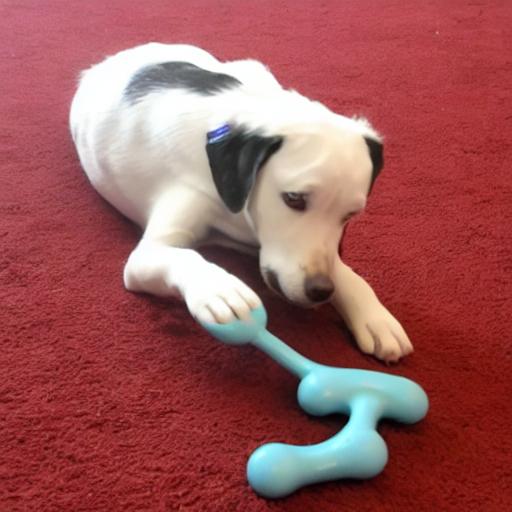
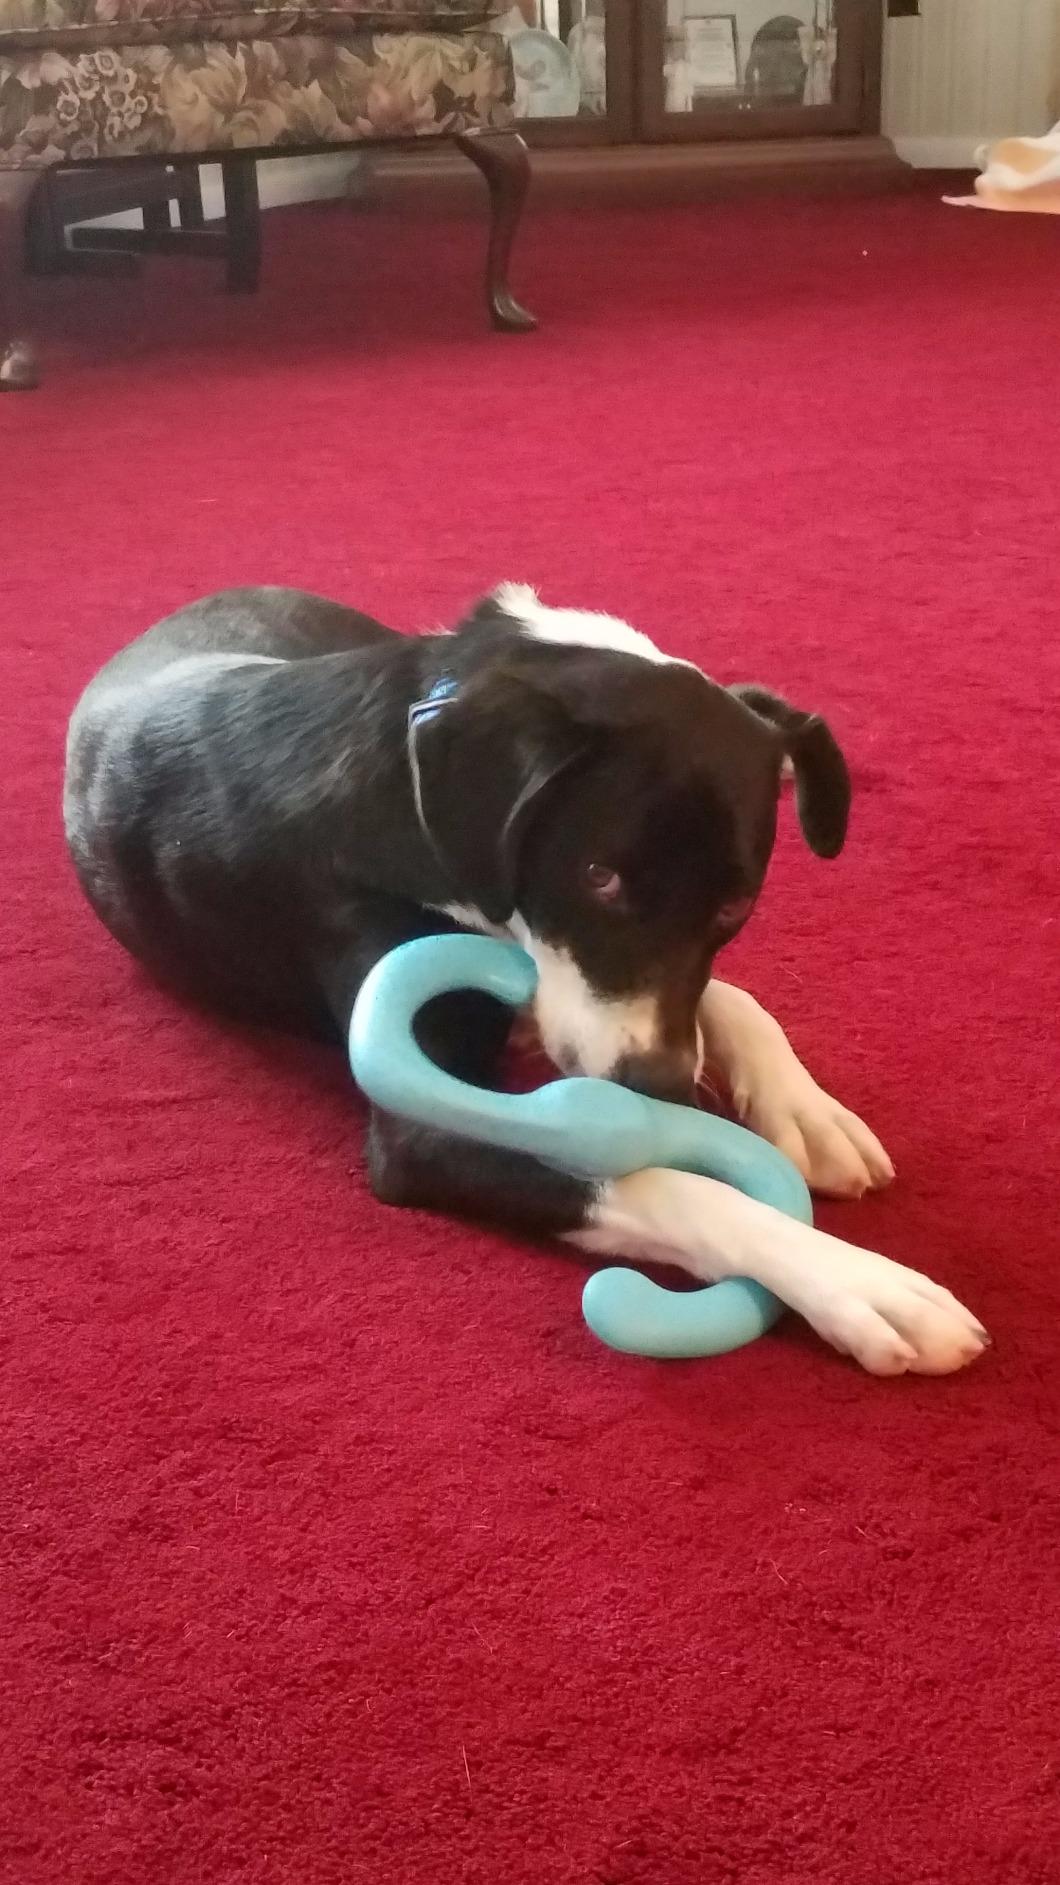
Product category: items_toy
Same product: no